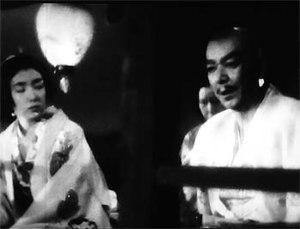
Eiji Takagi, né le 28 décembre 1896 à Kobe et mort le 14 décembre 1943 à Chōfu machi, est un acteur japonais.